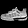
Label: Sneaker